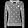
Label: Pullover